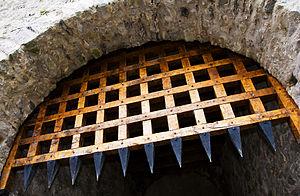
Une porte coulissante est un panneau de bois ou autre, appelé vantail, qui se déplace le long d'un rail. Elle peut être composée d'un ou plusieurs rails et vantaux coulissants dans une direction identique ou opposée. La longueur du rail est généralement égale au double de leur largeurs additionnées. Le mouvement est assuré par des chariots à roulettes fixés sur le panneau et qui sont stoppés par des butées de fin de course. Ce type de porte n'utilise donc pas de charnières. Comme il ne pivote pas, on ne perd pas d'espace pour permettre au panneau de s'ouvrir. La porte coulissante non motorisée est interdite en issue de secours dans les établissements recevant du public.